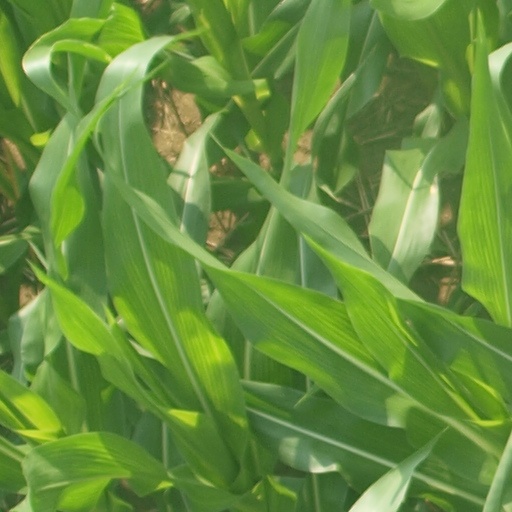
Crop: maize; corn